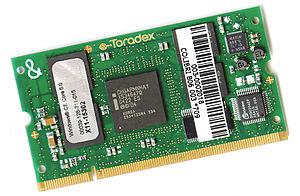
XScale est un processeur à faible consommation électrique, fabriqué par Intel. Il fait suite au rachat de la technologie StrongARM de DEC en mai 1997 à la fin d'un procès sur des brevets, intenté par DEC à l'encontre d'Intel, qui lui aurait pris certaines de ses technologies pour produire les processeurs Pentium. C'est une architecture RISC 32 bits initialement développée par ARM, à laquelle Intel a ajouté ses propres extensions au jeu d'instructions. Ce microprocesseur est disponible avec une mémoire cache de 2 × 32 Kio, en boîtier BGA à 256 broches.